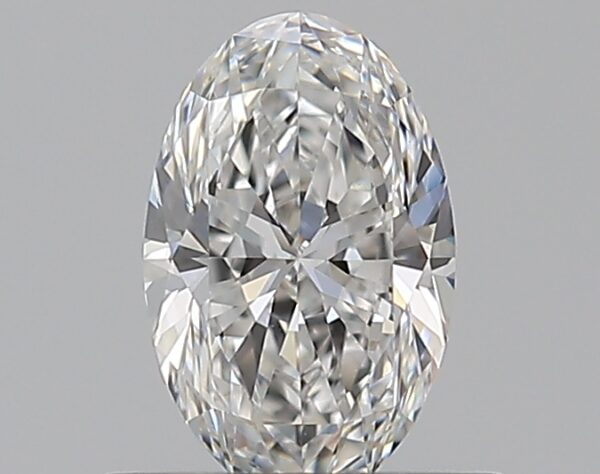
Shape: oval
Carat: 0.5
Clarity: IF
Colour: E
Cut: EX
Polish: EX
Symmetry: EX
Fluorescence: M
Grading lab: GIA
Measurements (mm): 6.59 x 4.2 x 2.67